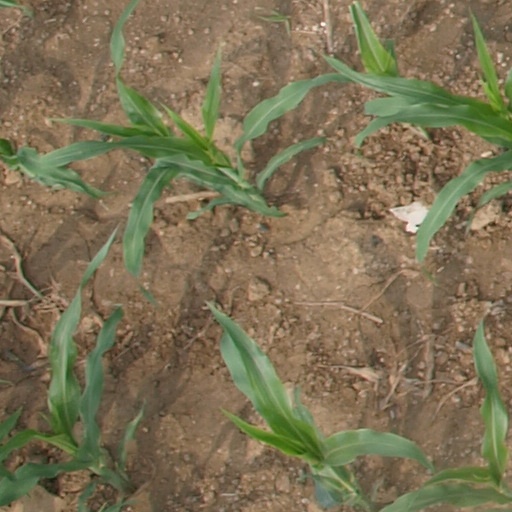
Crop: maize; corn